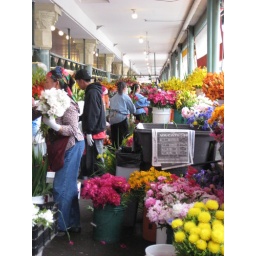
These flowers and flower sellers were incredible. I saw so many people walking by with their gorgeous arrangements.